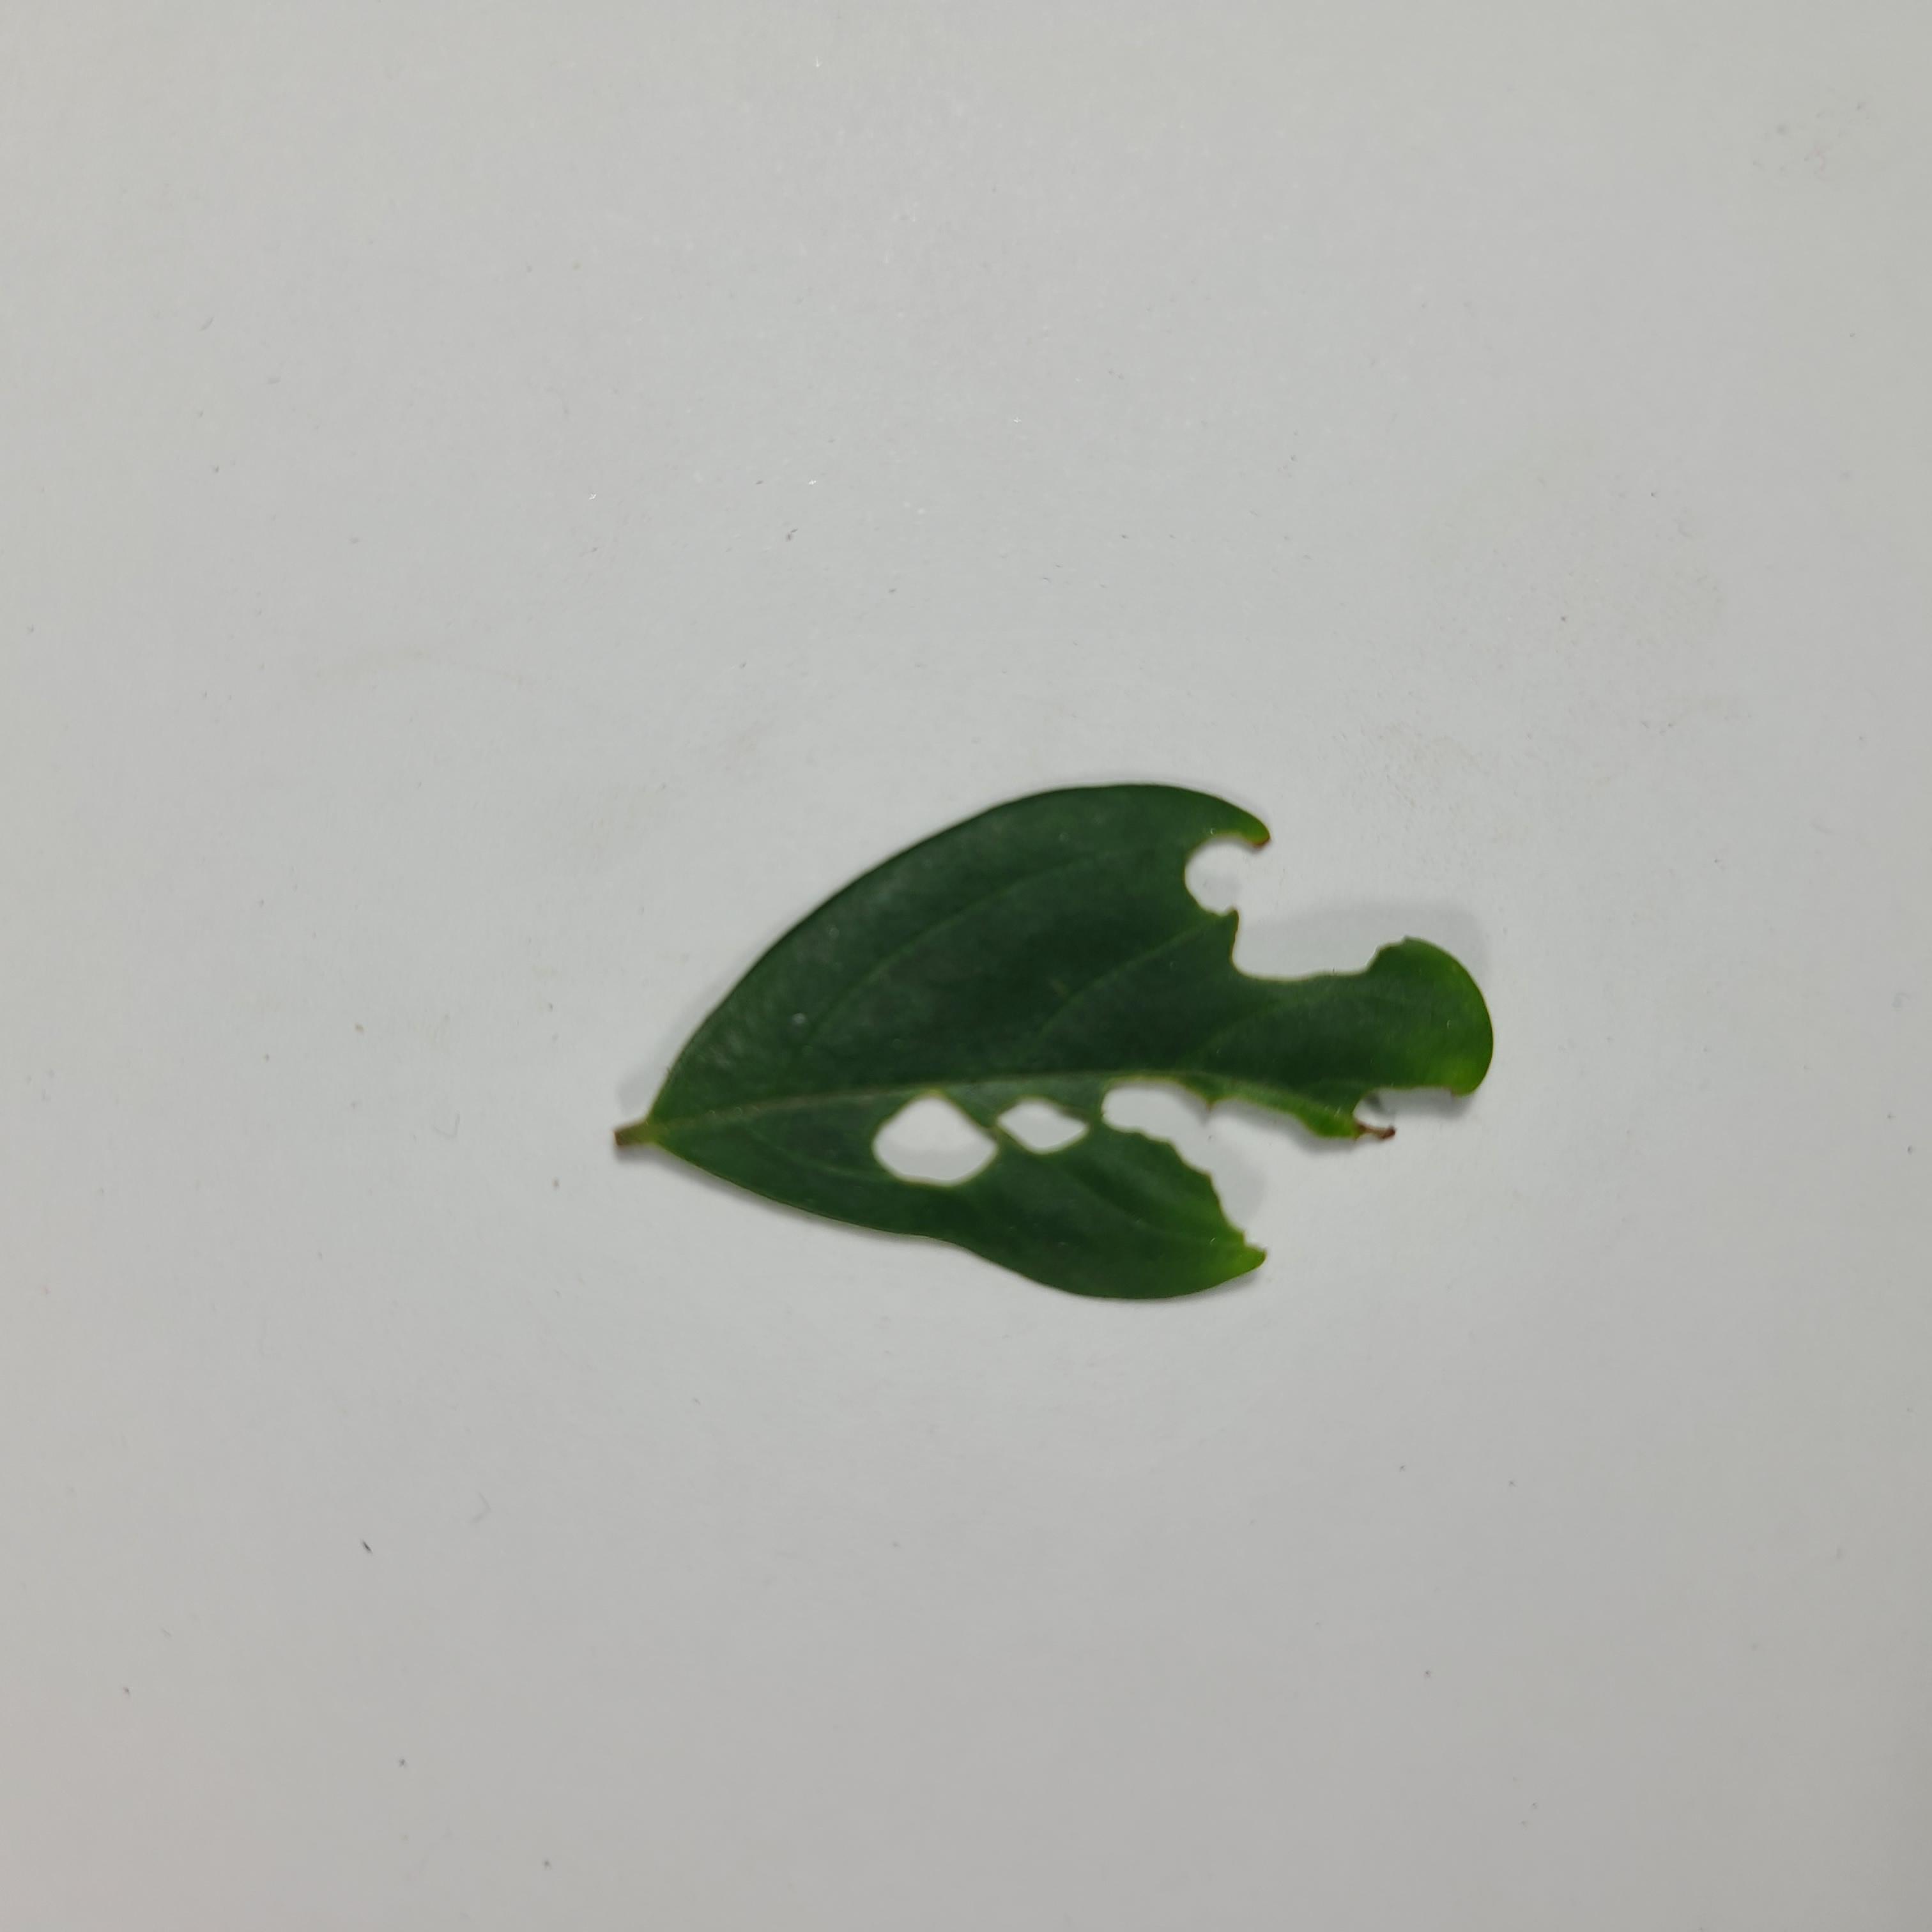
Label: Insect Hole leaves